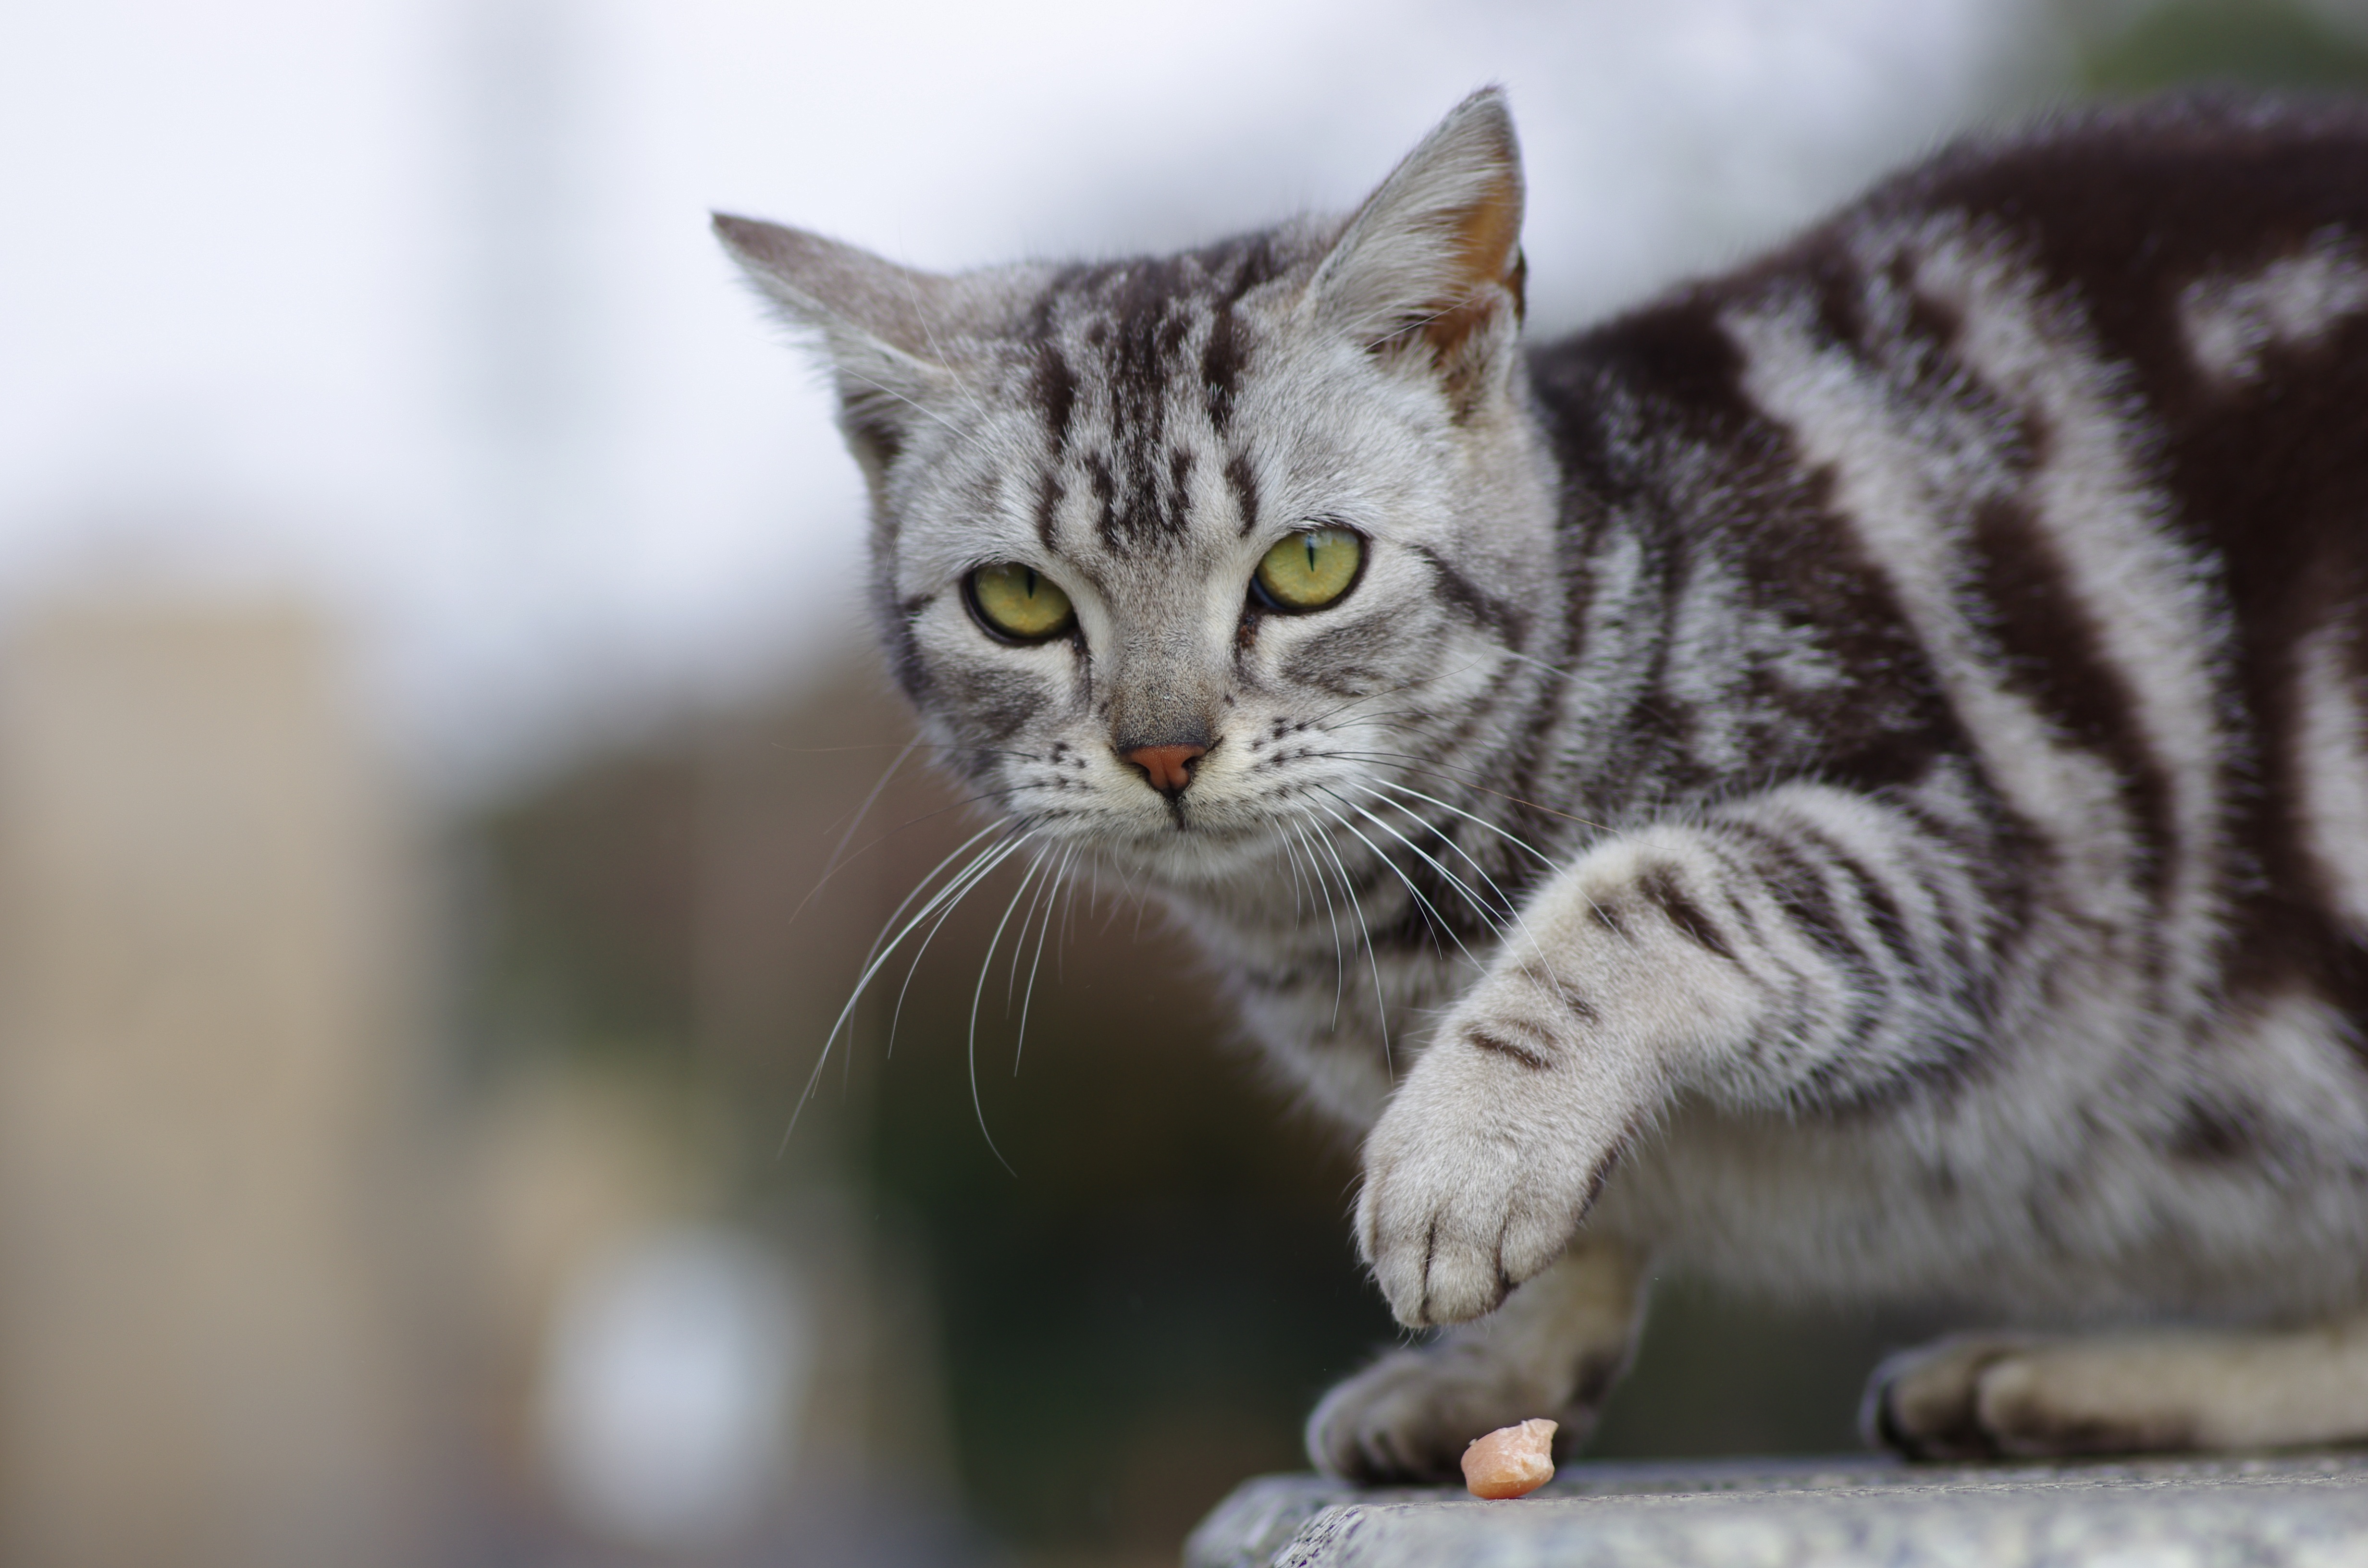
walk, pet, kitten, cat, mammal, fauna, close up, whiskers, vertebrate, animal portraits, tabby cat, european shorthair, wild cat, small to medium sized cats, cat like mammal, domestic short haired cat, pixie bob, american shorthair, rusty spotted cat